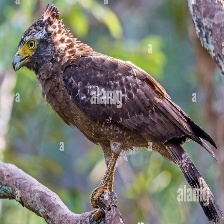
Species: CRESTED SERPENT EAGLE
Scientific name: SPILORNIS CHEELA